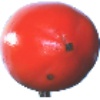
Label: kaki